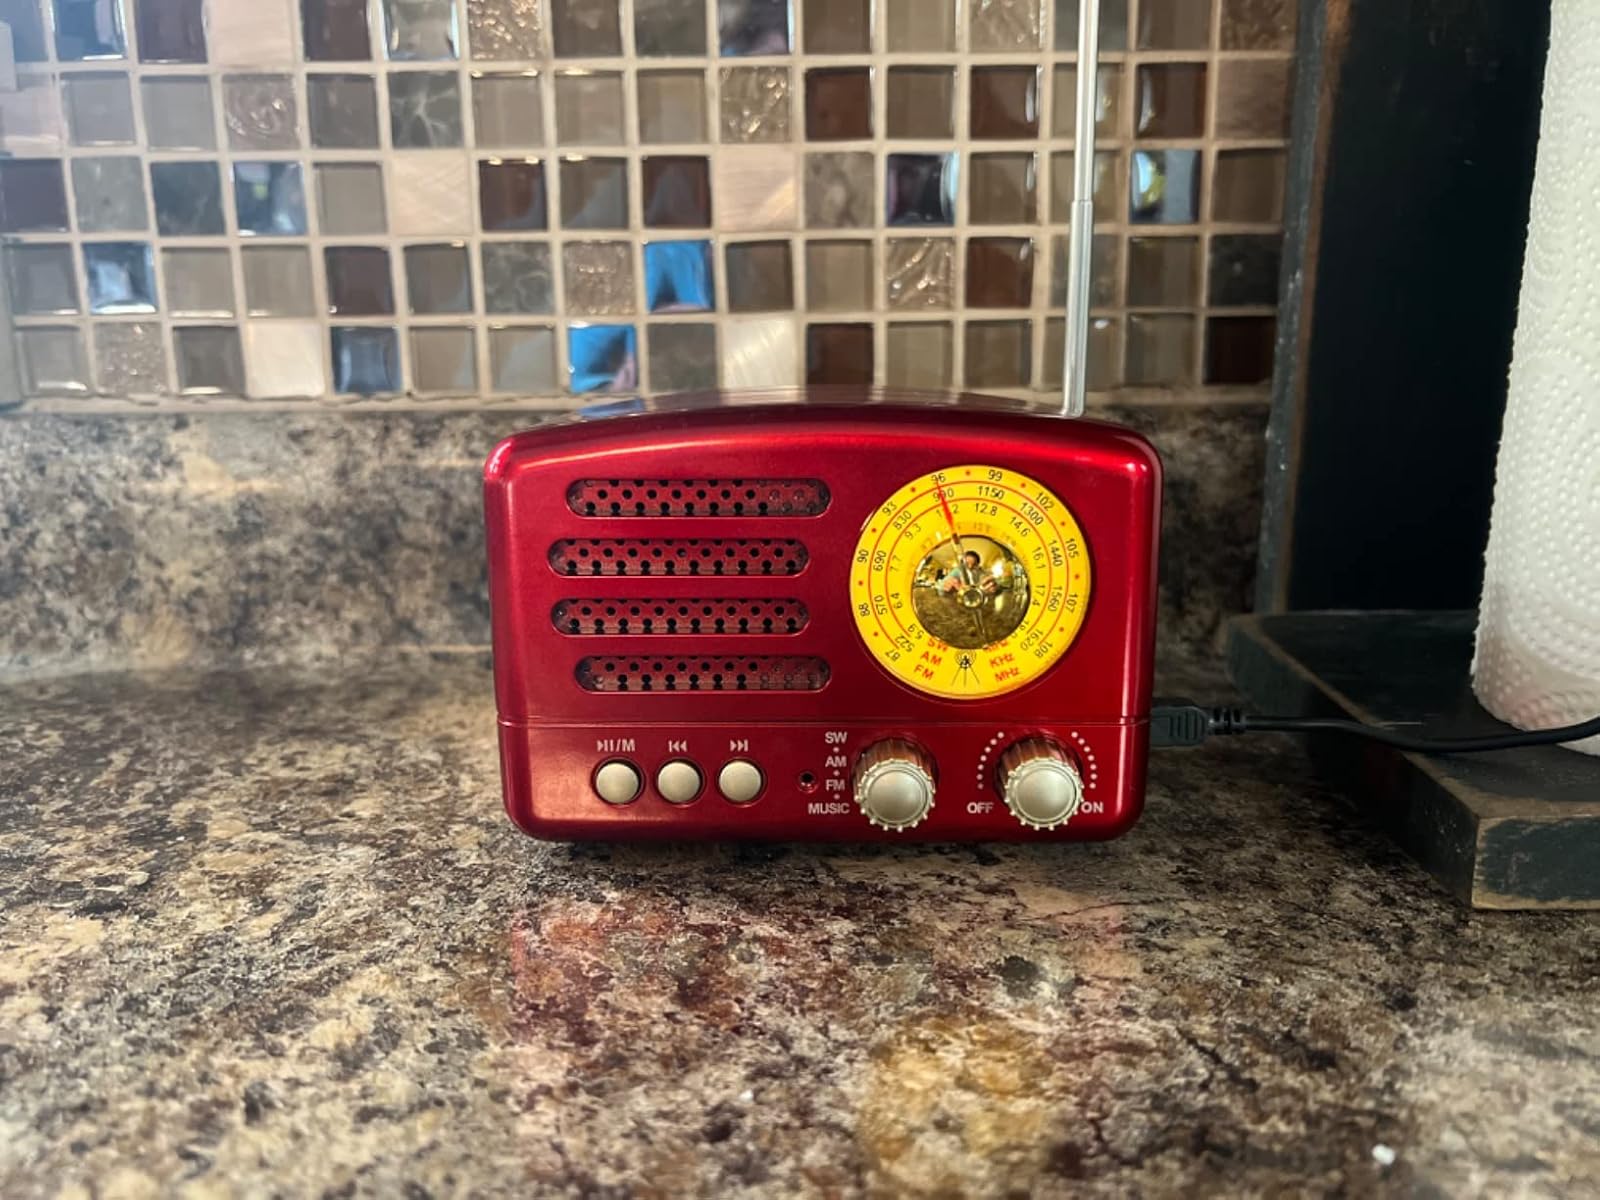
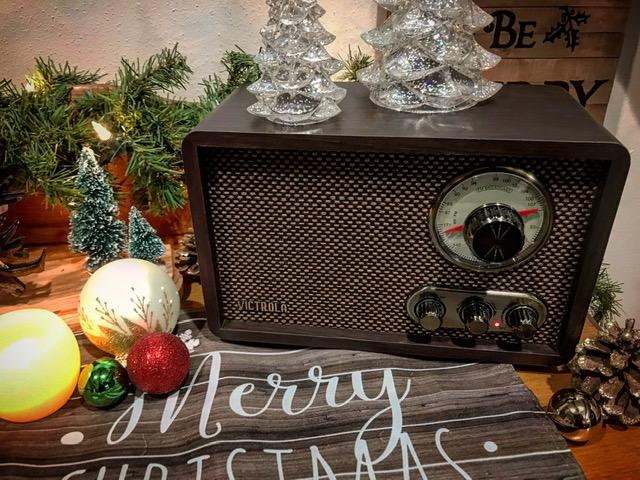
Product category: radio
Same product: no